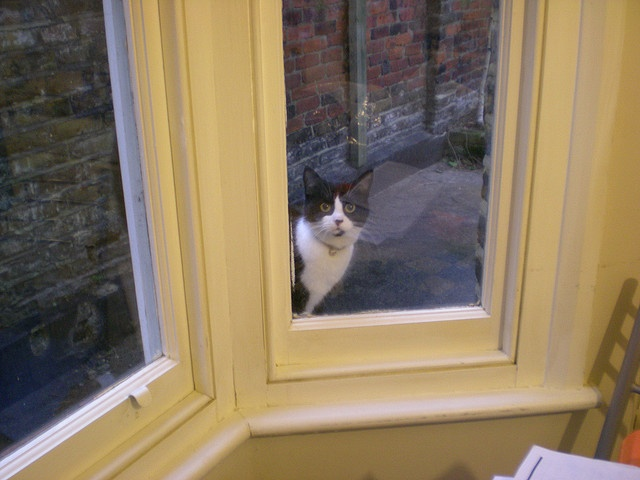
A cat looking in the window from outside.
A cat is standing outside looking in a house through a window.
A cat is peeking in a window of a lit room.
A black and white cat looks in a window from outside.
A pretty black and white cat looking in from the outside